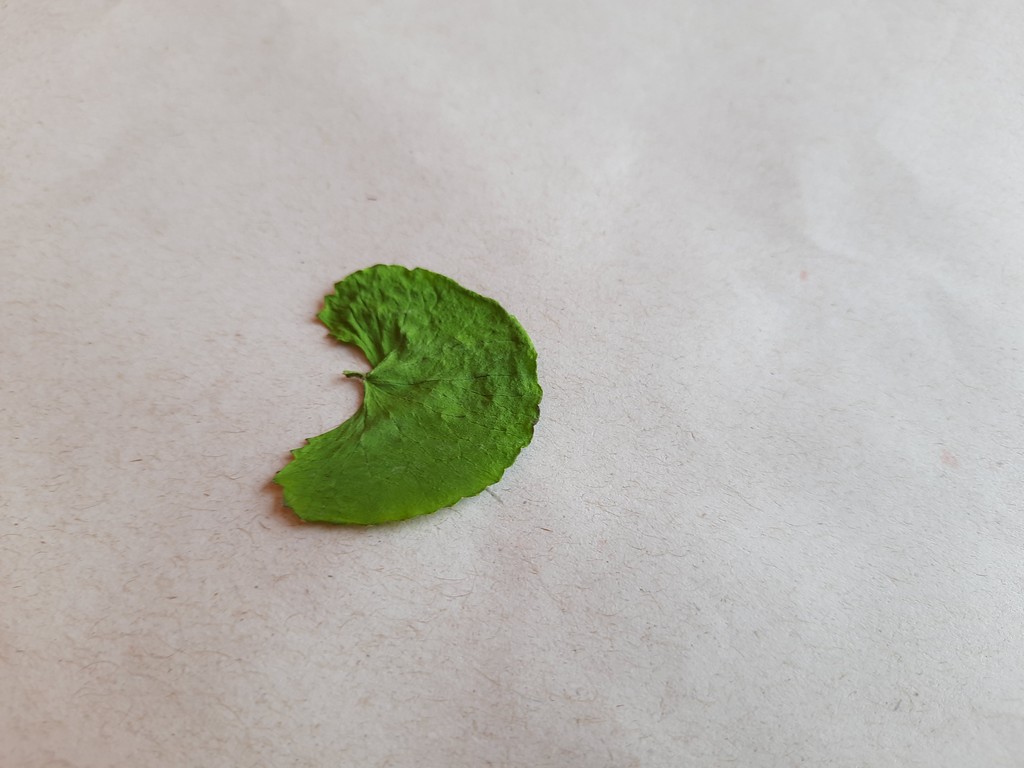
Label: Dried